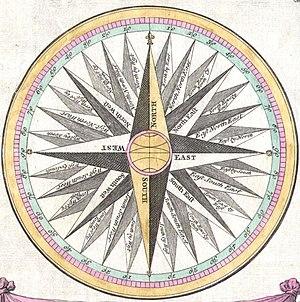
Emanuel Bowen est un graveur de carte géographique, éditeur et marchand d'estampes gallois.